Question: Please indicate a possible affordance area of the jump_skis that can be used for attaching to boots
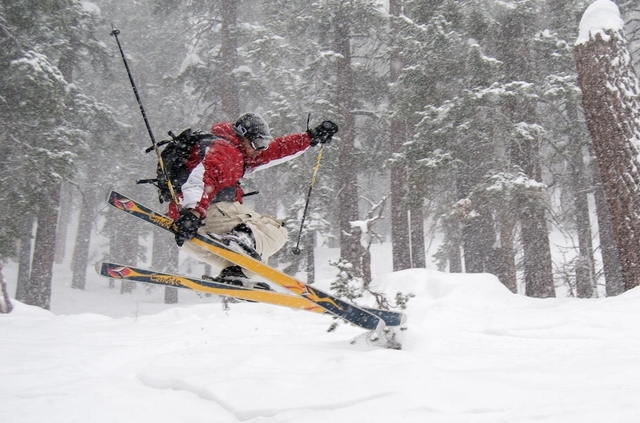
Answer: [106.252, 182.137, 396.74, 342.381]